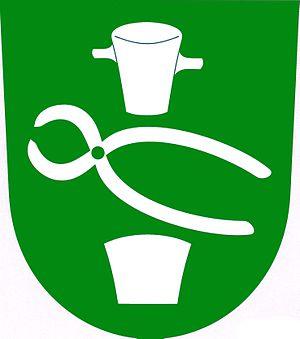
Karlovice est une commune du district de Bruntál, dans la région de Moravie-Silésie, en République tchèque. Sa population s'élevait à 995 habitants en 2018.